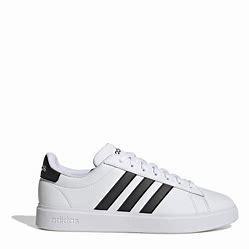
Brand: Adidas
Model: Grand Court Base